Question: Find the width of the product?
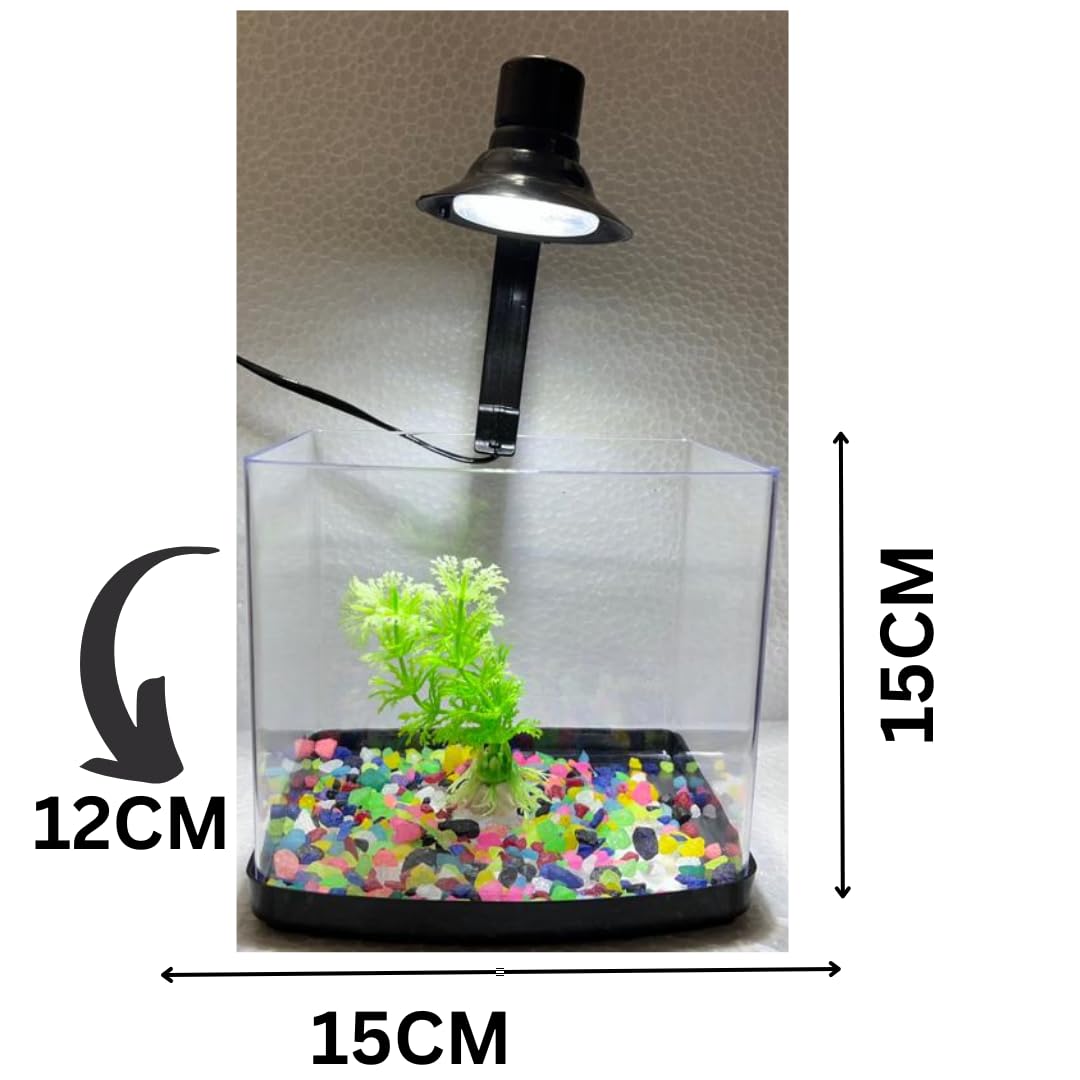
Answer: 12.0 centimetre